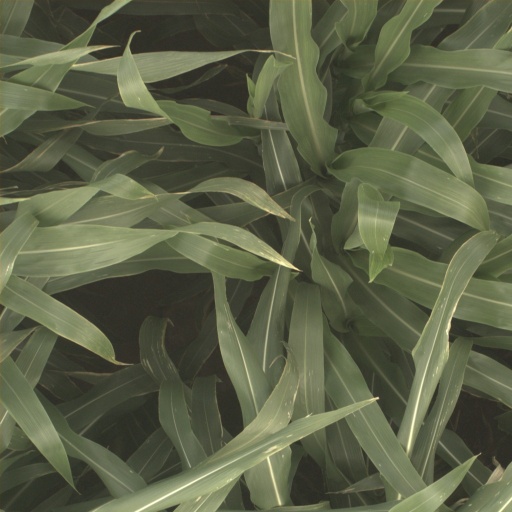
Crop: sorghum